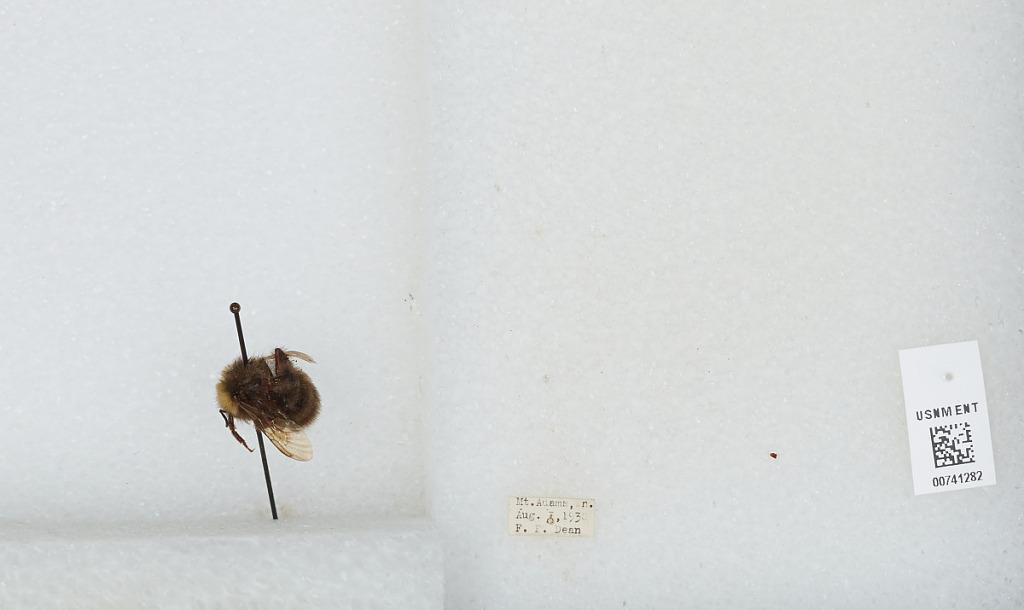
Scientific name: Bombus (Bombus) occidentalis Greene
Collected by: F. Dean
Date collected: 1930-8-3
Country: United States
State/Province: Washington
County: Yakima
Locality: Mount Adams
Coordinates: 46.2025, -121.491